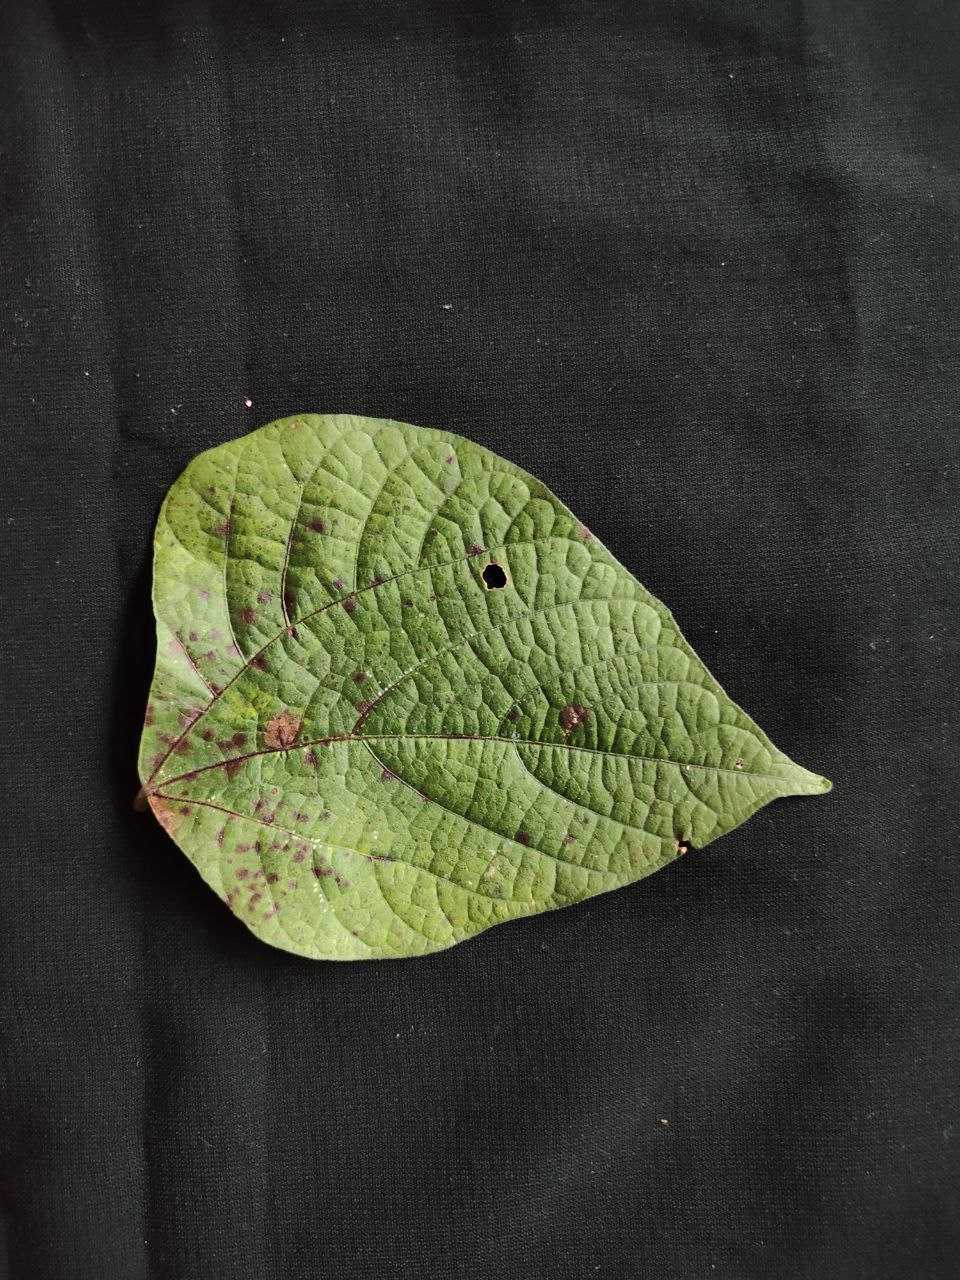
Crop: bean
Leaf condition: Rust